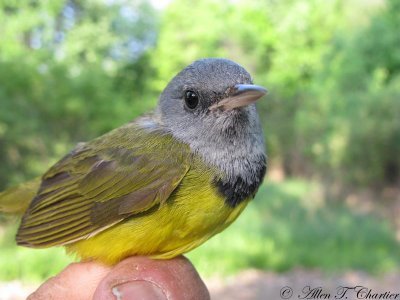
this is a bird with a yellow belly and a grey head.
a colorful small bird with a light grey head, a small, thin bill, a bright yellow belly and abdomen, and green, brown wings.
a small bird with green and yellow feathers and a grey colored heada bird with a medium pointed bill, gray head, and yellow breast.
this bird has a speckled belly and breast with a short pointy bill.
a tiny bird with a completely gray head and yellow belly.
this bird is grey with yellow and has a very short beak.
this bird is grey with yellow and has a very short beak.
this small birds gray head is offset by a black patch on its breast and a yellow belly.
this bird has wings that are yellow and has a grey head
Species: Mourning Warbler